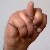
The image shows a hand gesture representing the letter 'N' in Indian Sign Language.